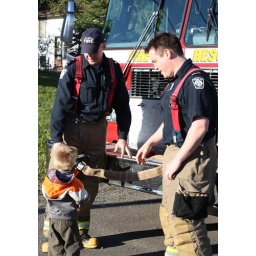
a couple nice (and cute lol) firemen showing my son around a fire truck